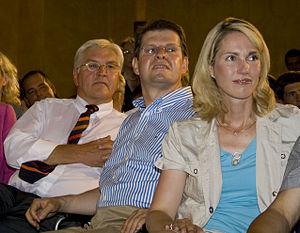
Ralf Stegner, né le 2 octobre 1959 à Bad Dürkheim, est un homme politique Allemagne membre du Parti social-démocrate d'Allemagne, dont il préside la fédération dans le Land du Schleswig-Holstein.